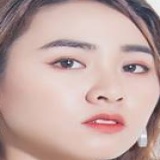
diễn viên Trúc Mây